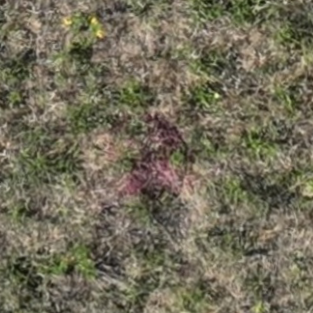
Month: july
Dye color: red
Dye concentration: low